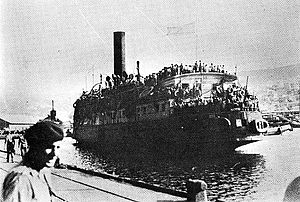
Aliyah Bet / Organiseringen af indvandring
SS Exodus ankommer til havnen i Haifa den 20. juli 1947
Aliyah Bet er navnet på den illegale indvandring af jøder til Palæstina, der fandt sted under og efter 2. verdenskrig.